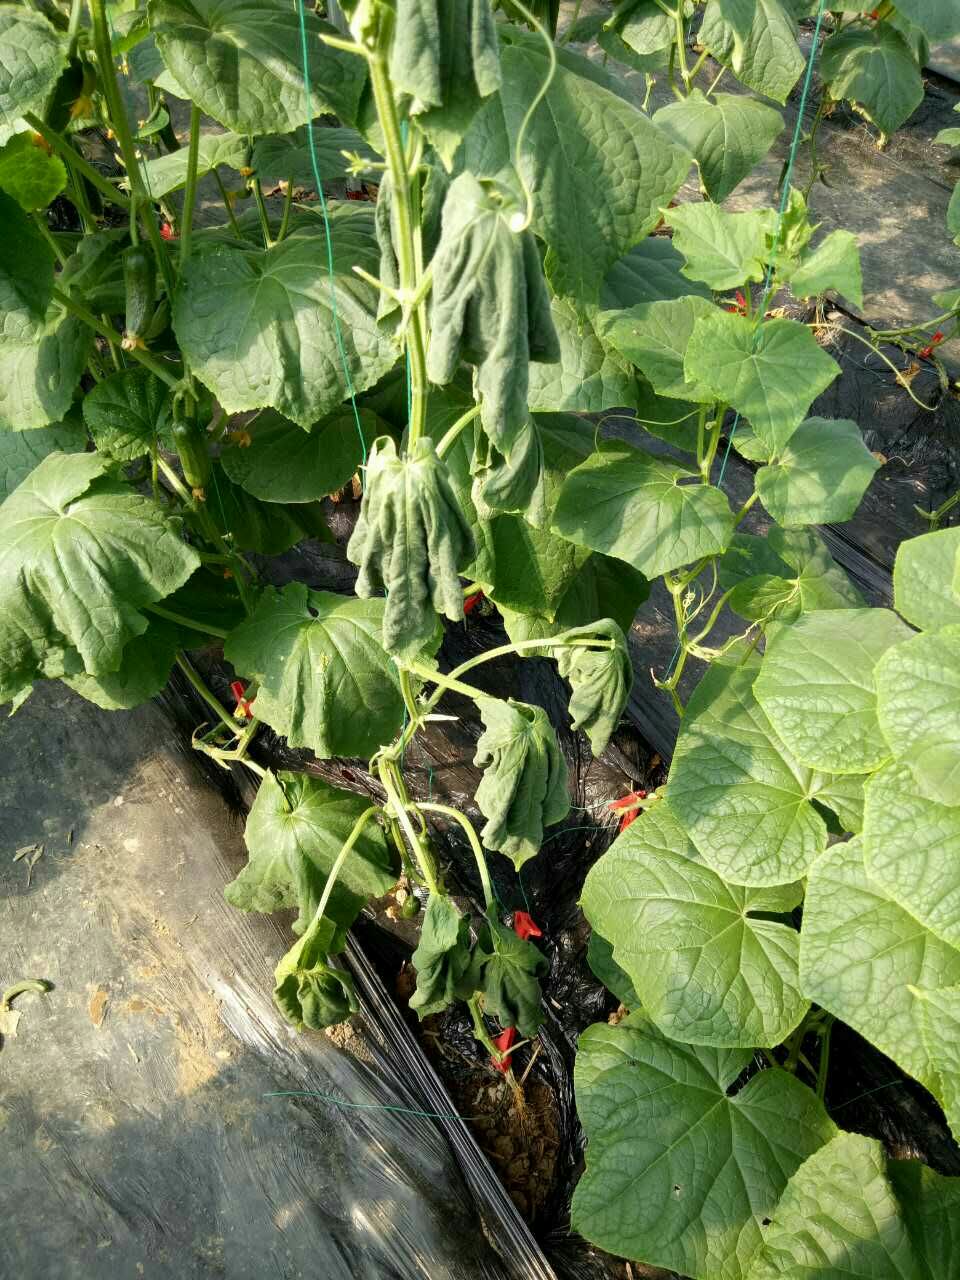
Plant: Cucumber
Disease: cucumber bacterial wilt